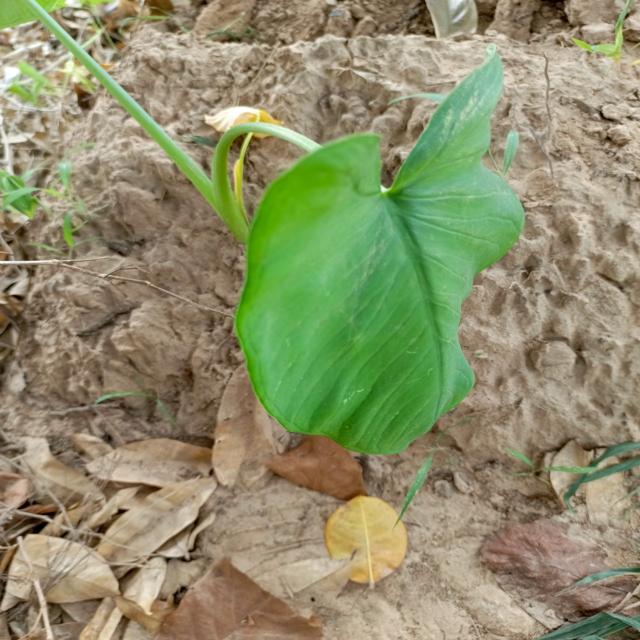
Label: Healthy